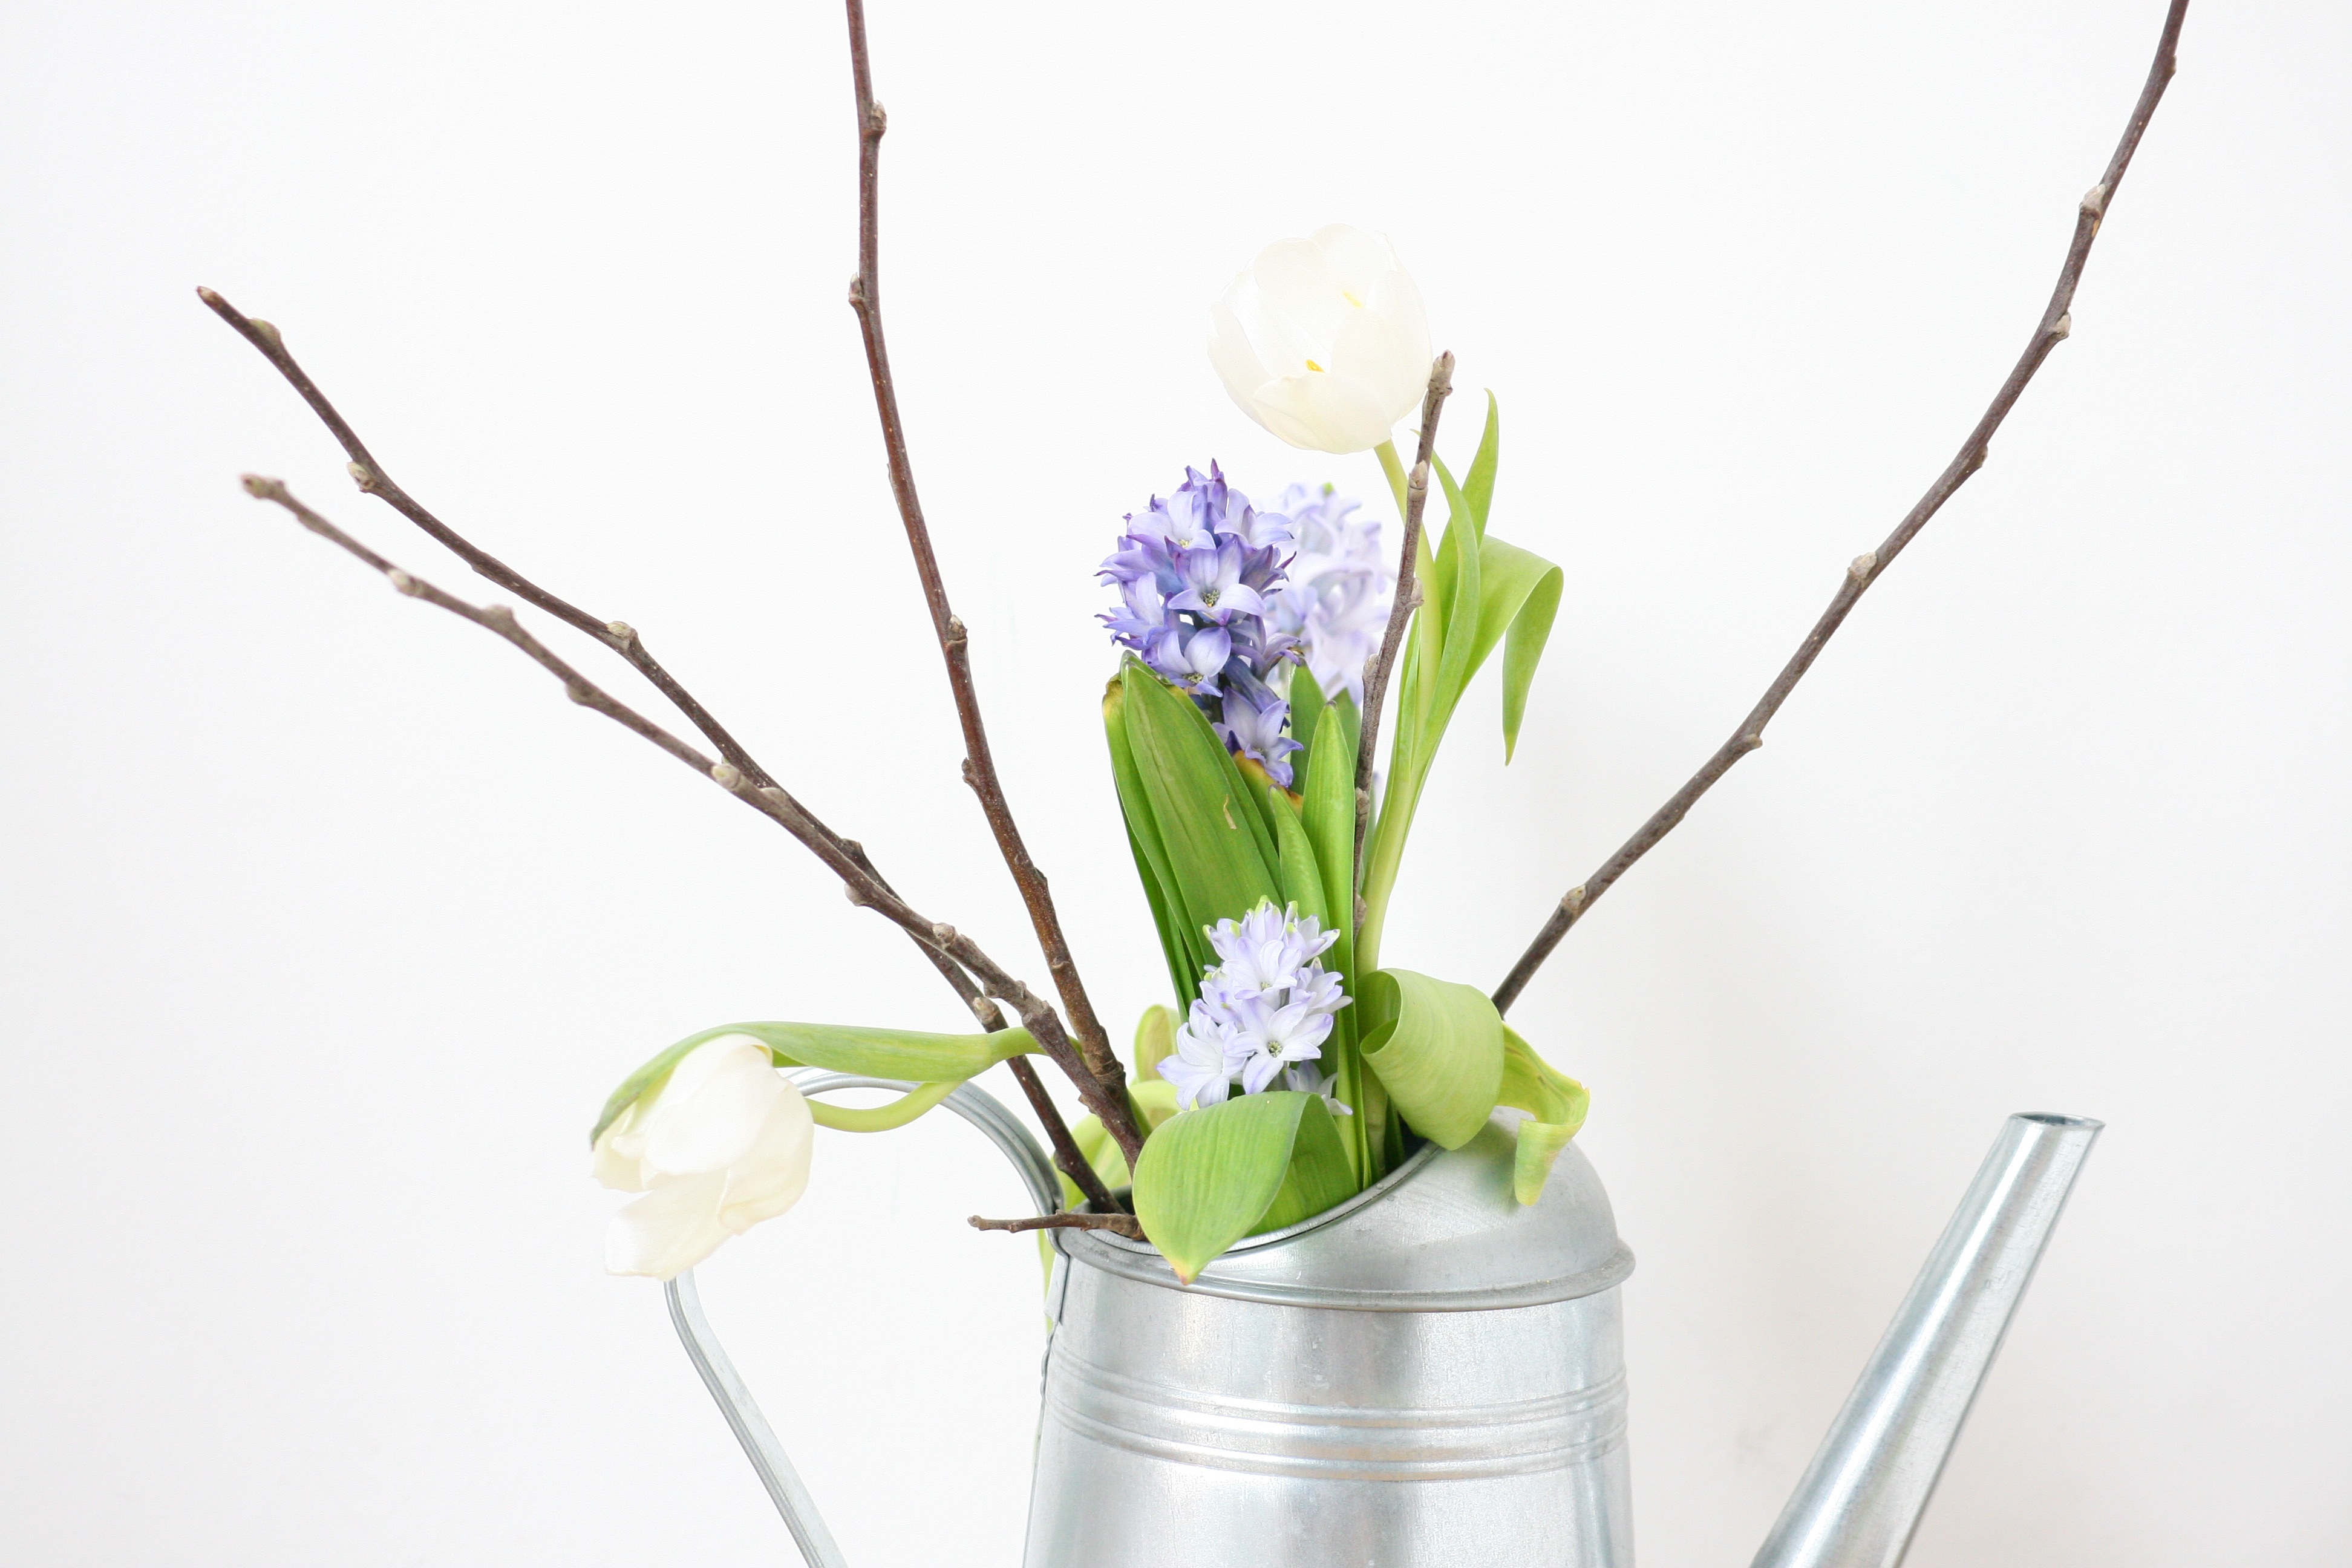
plant, flower, vase, decoration, spring, artwork, art, floristry, spring flowers, flower bouquet, cut flowers, ikebana, floral design, still life photography, centrepiece, flower arranging